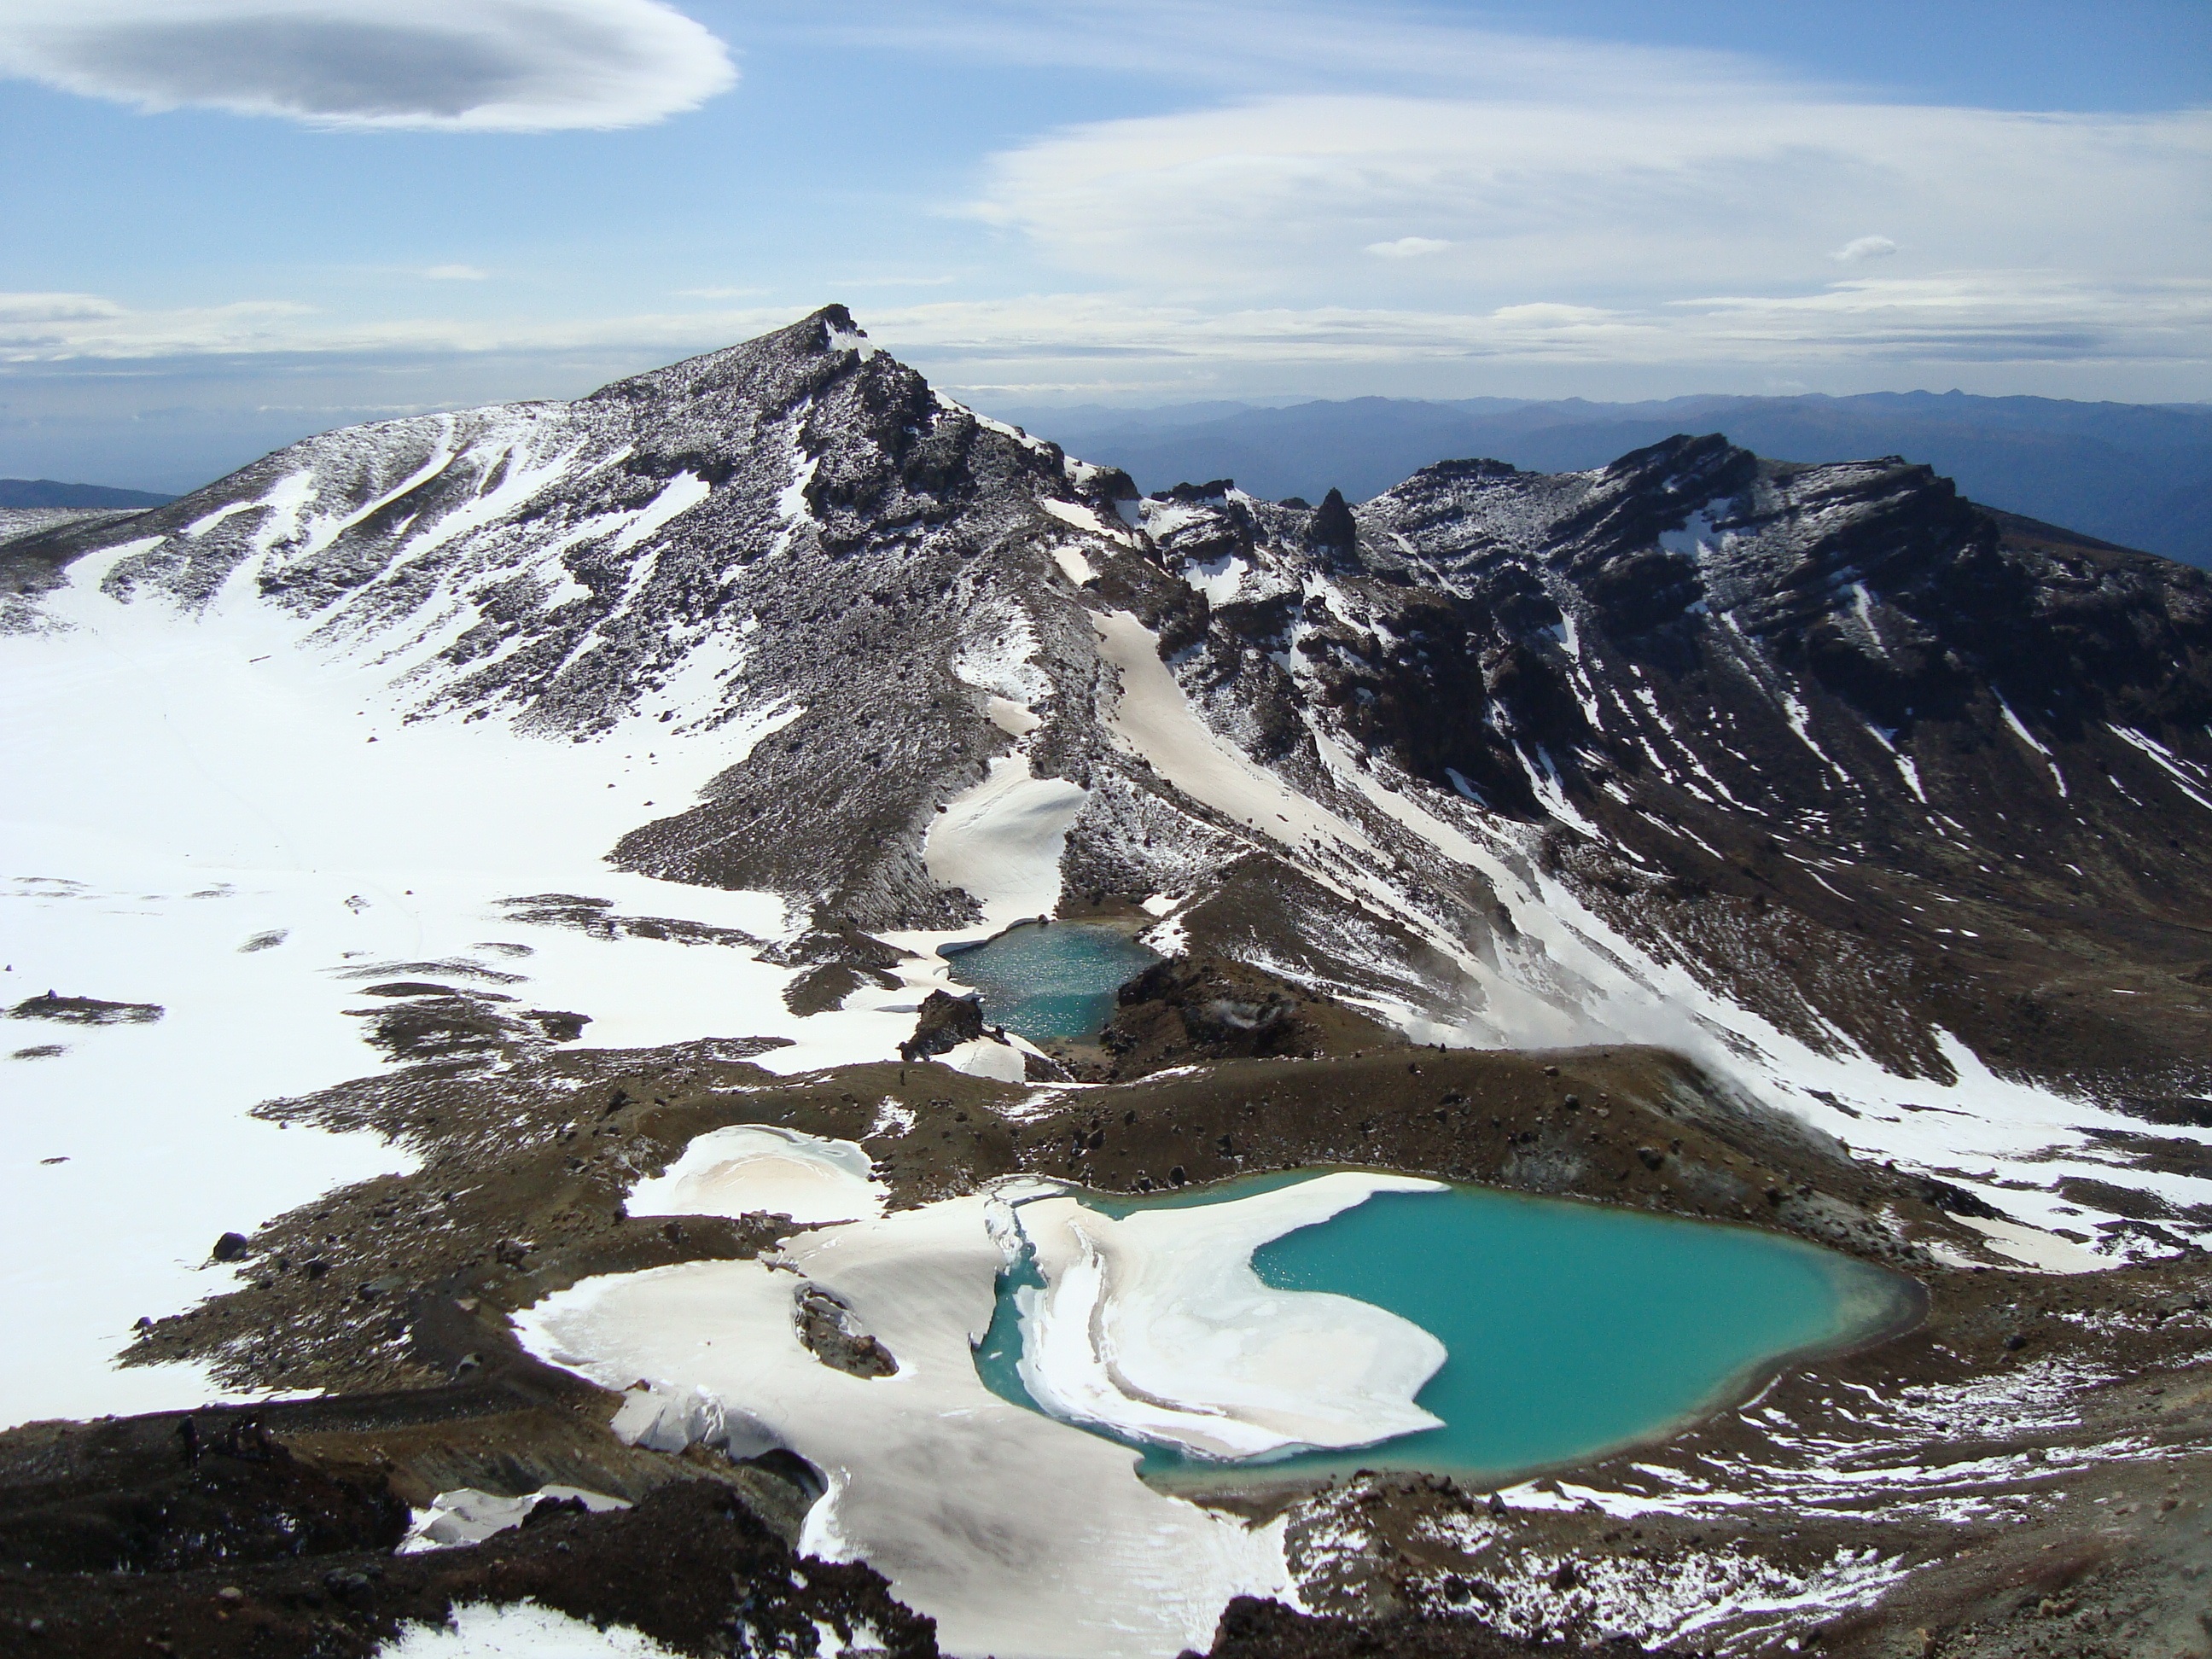
wilderness, mountain, snow, lake, mountain range, ice, glacier, ridge, summit, alps, plateau, fell, cirque, loch, crater lake, moraine, landform, arctic ocean, geographical feature, mountainous landforms, glacial landform